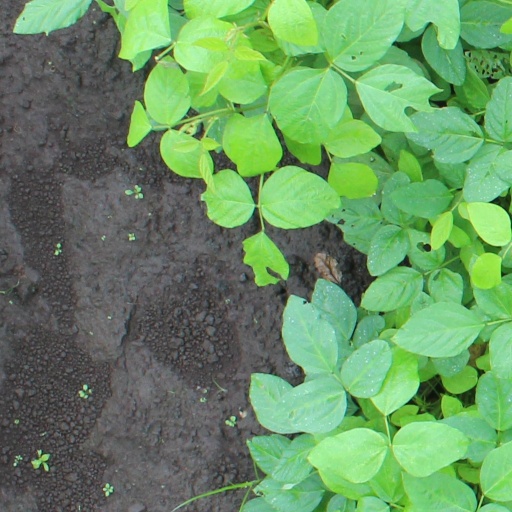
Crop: soybean